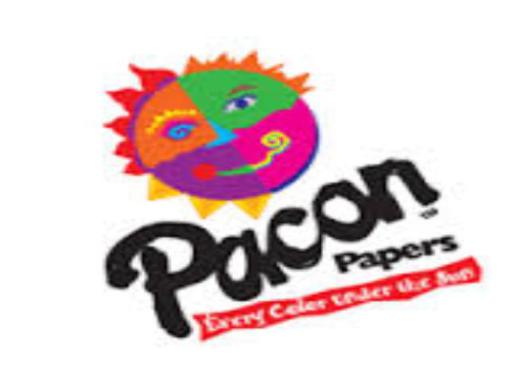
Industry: Others